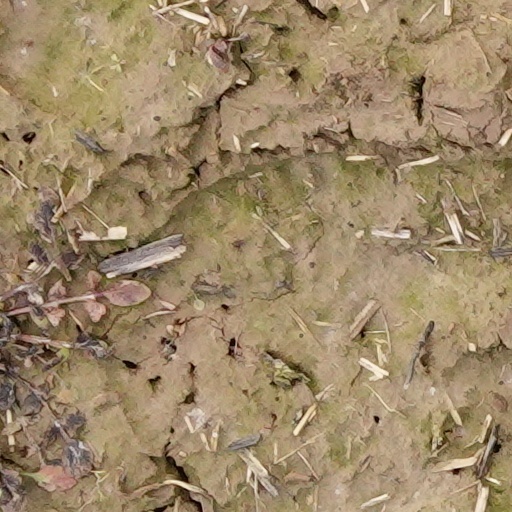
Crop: wheat